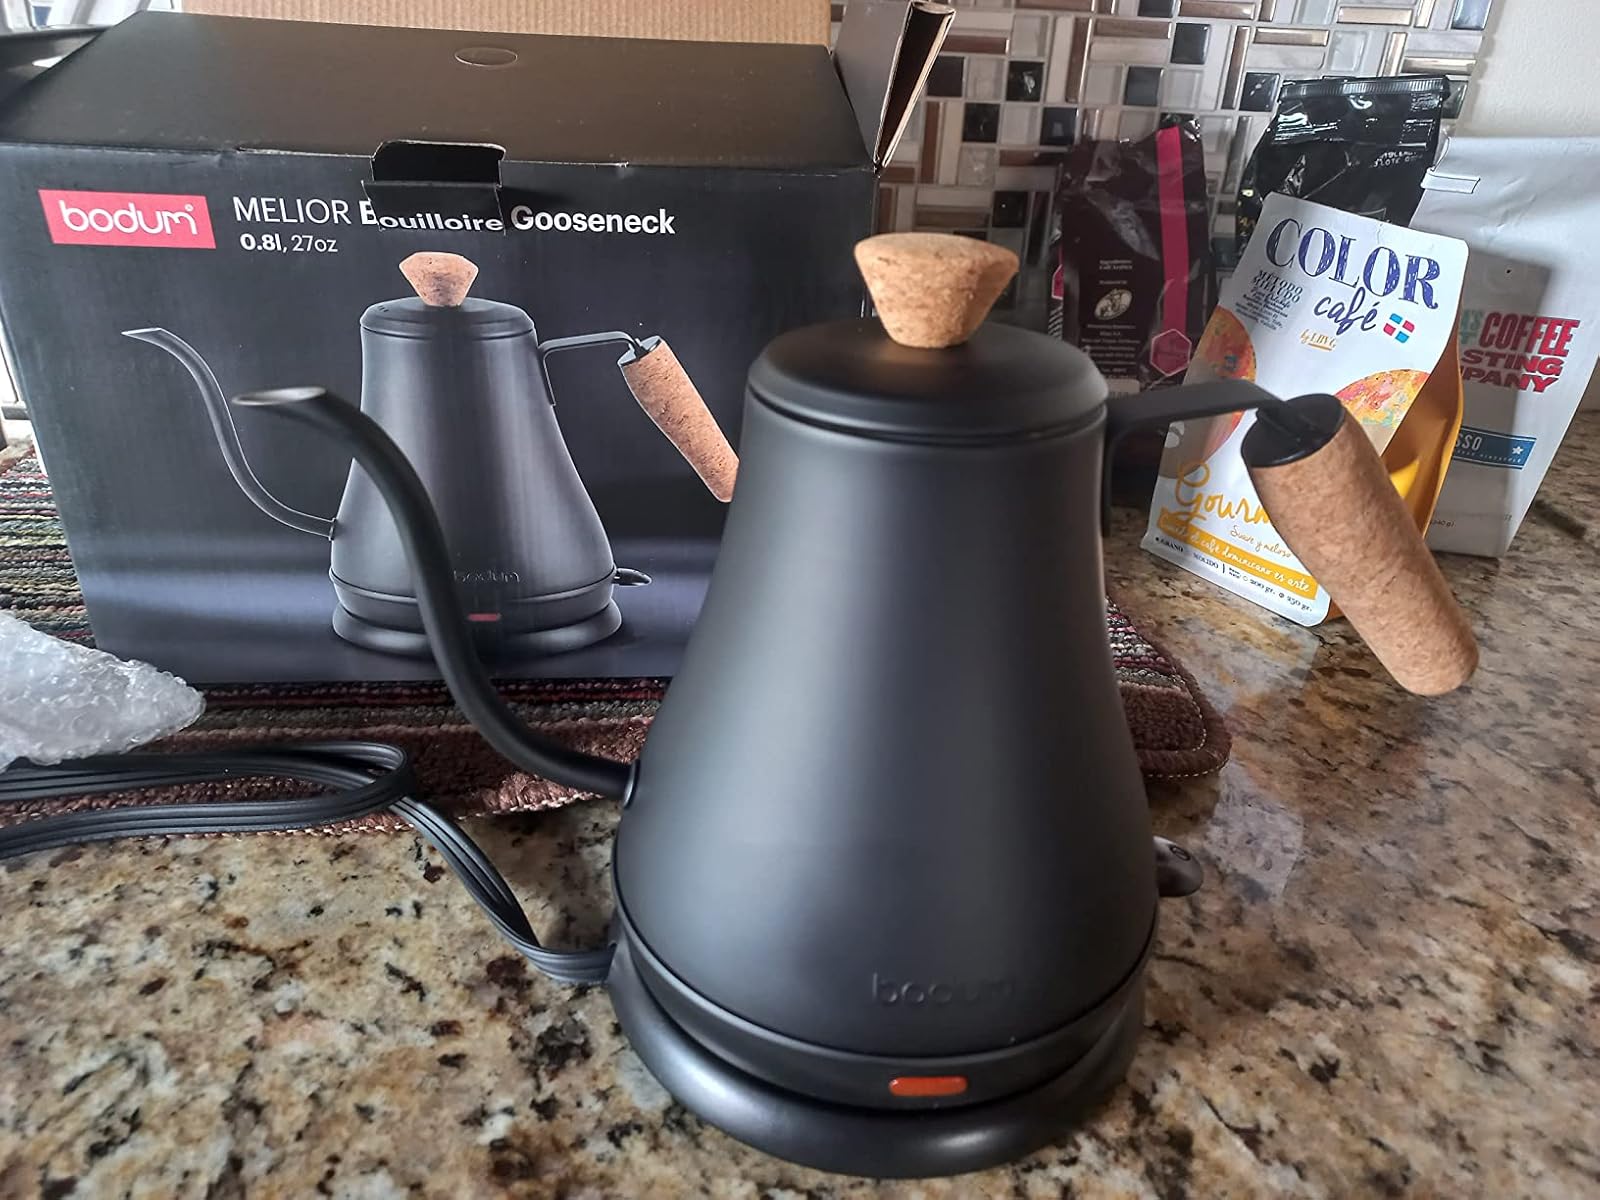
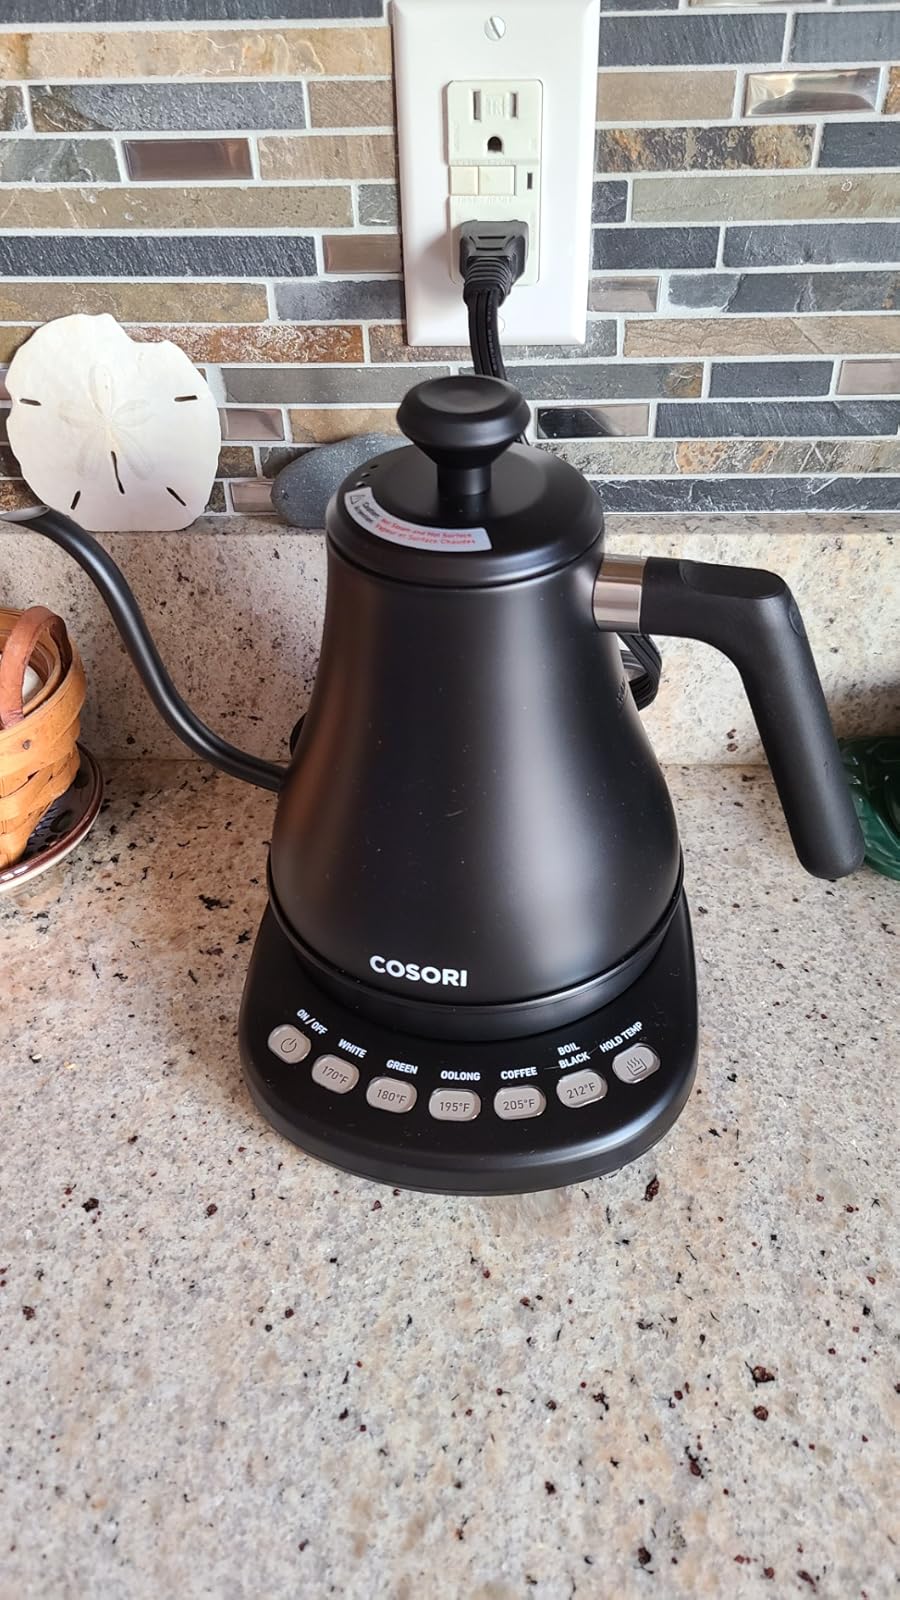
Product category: items_kettle
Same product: no